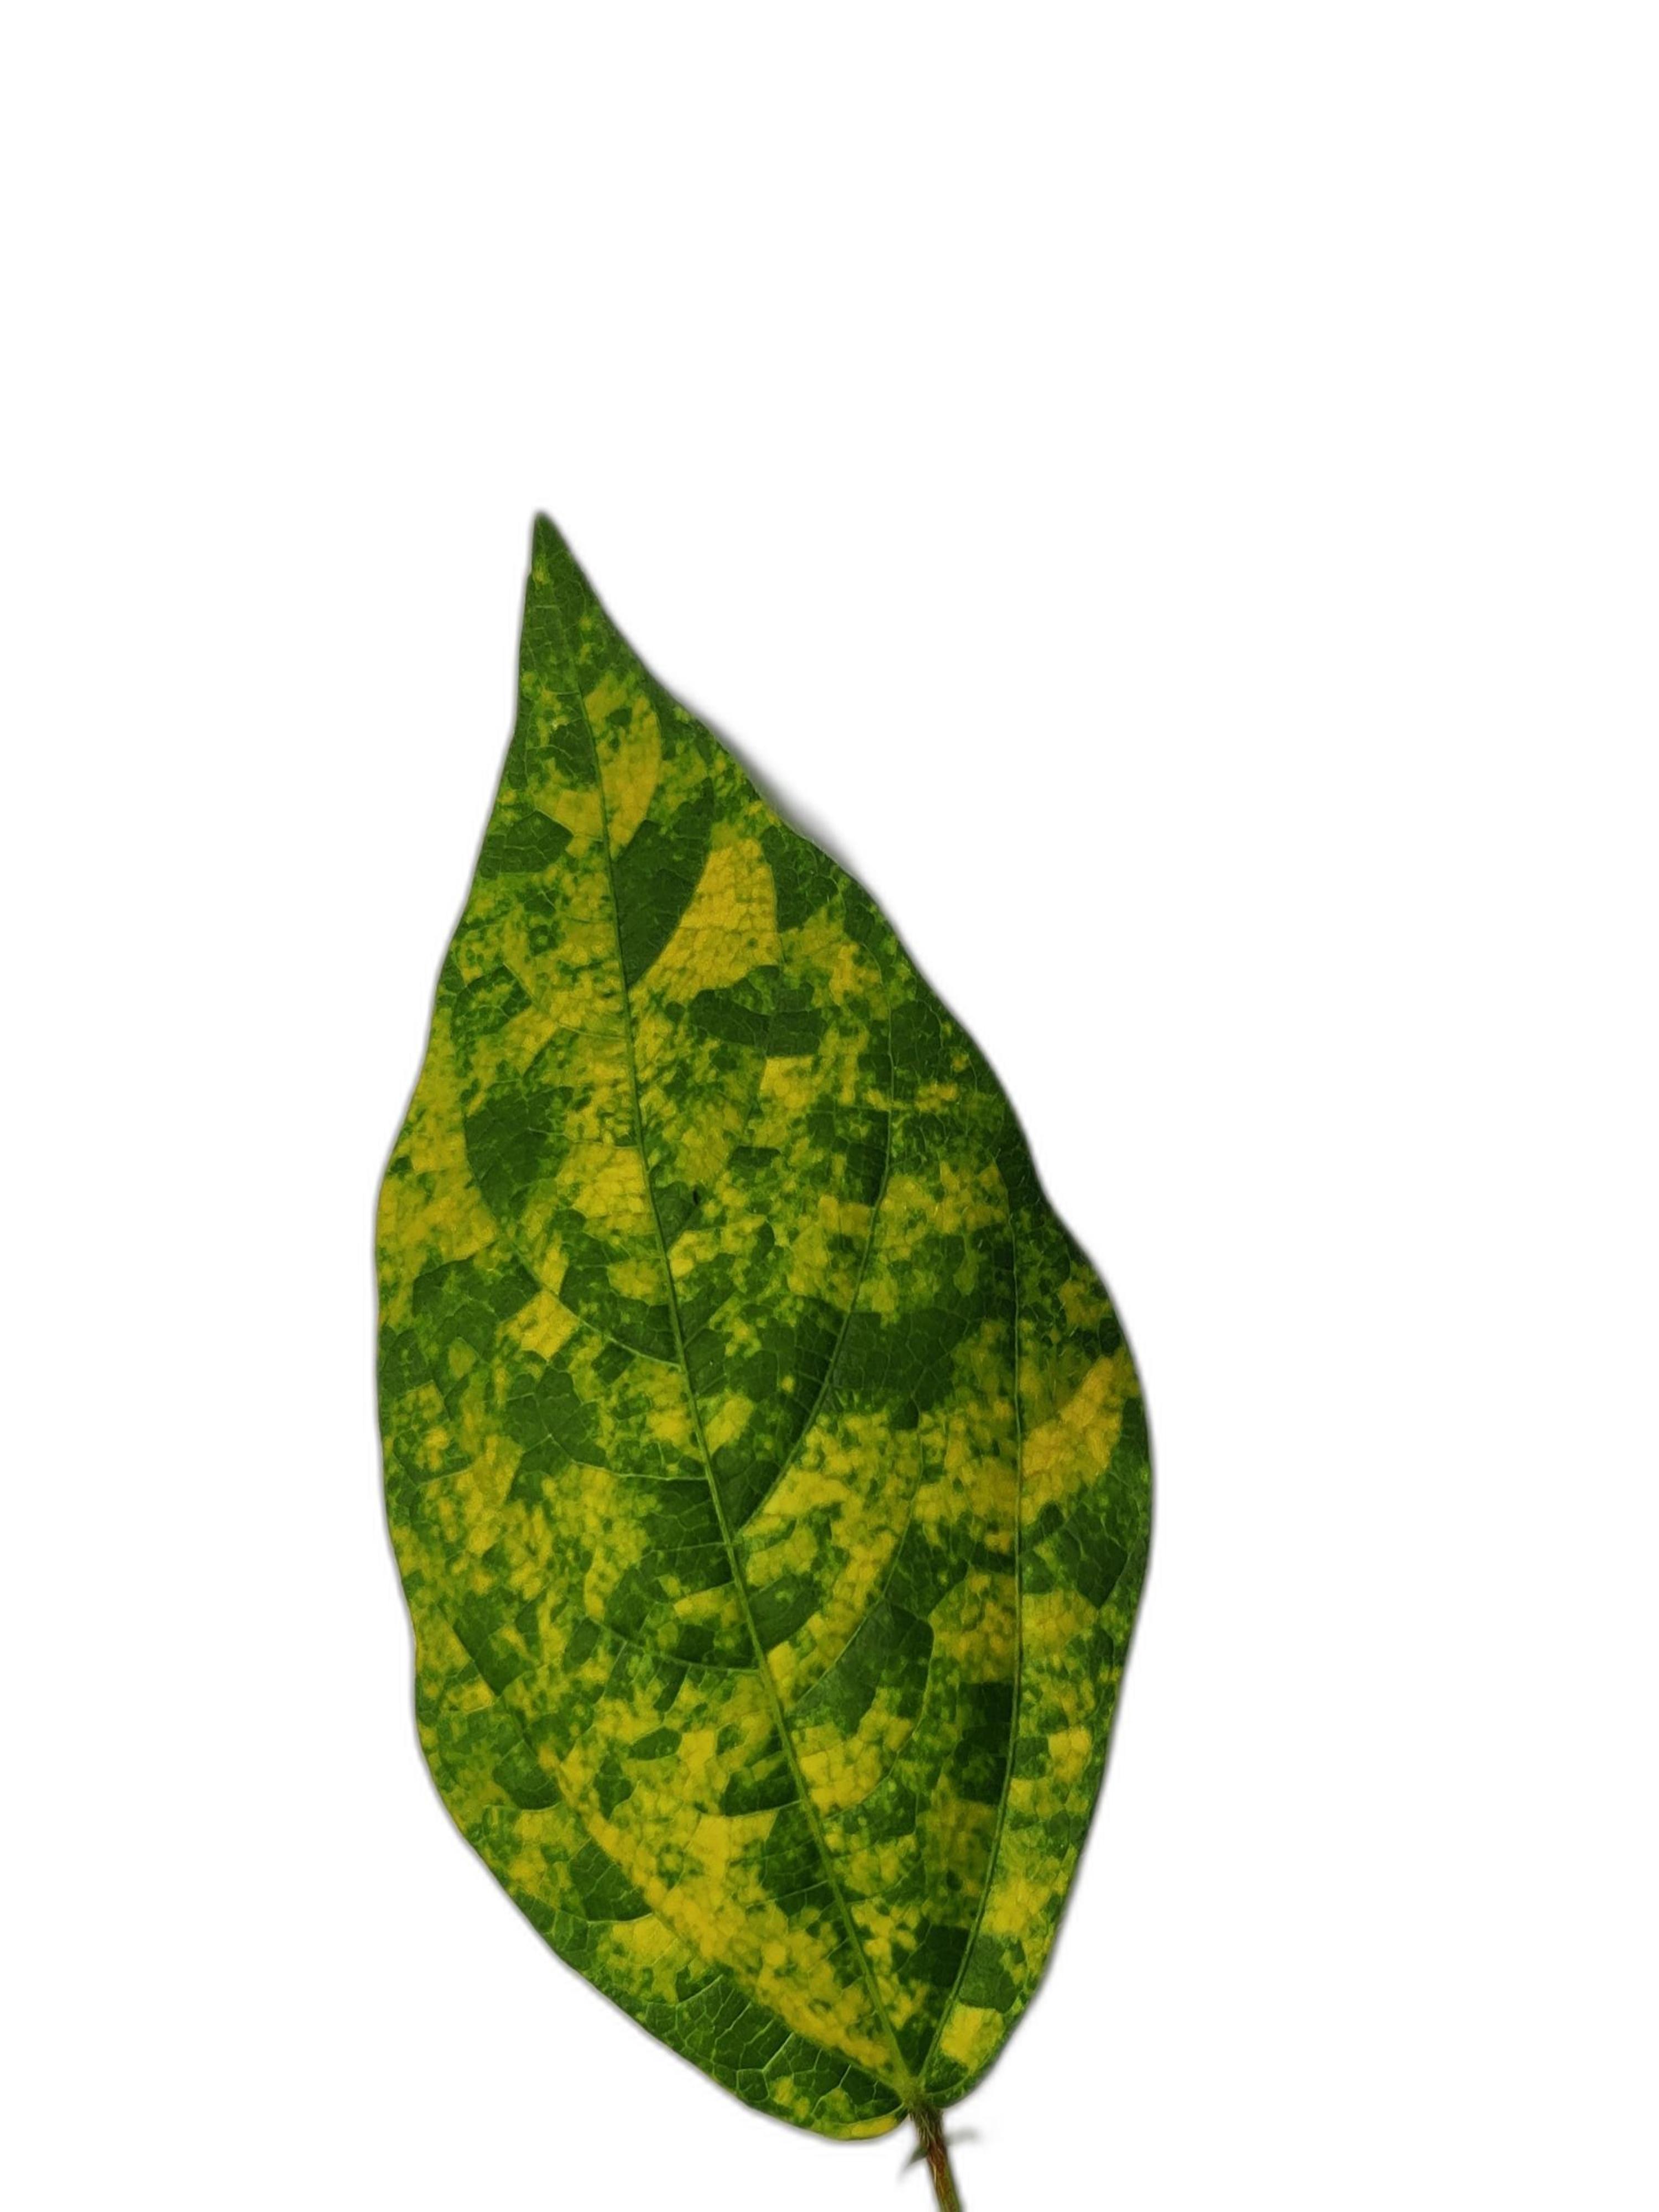
Label: Yellow Mosaic